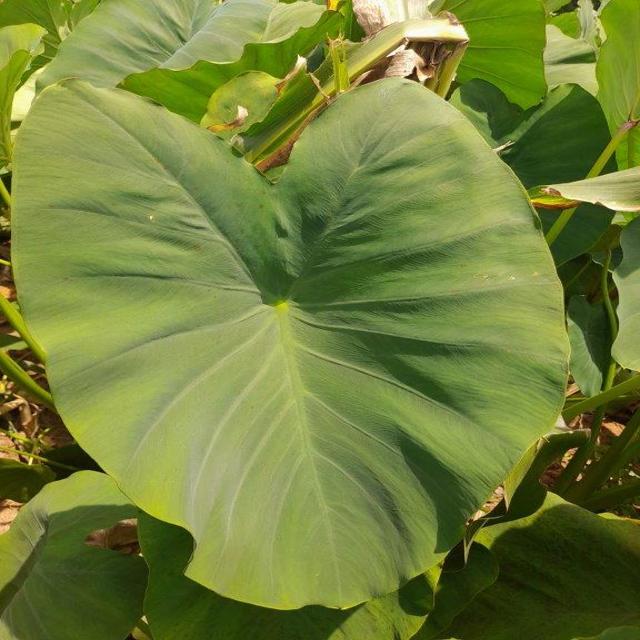
Label: Healthy